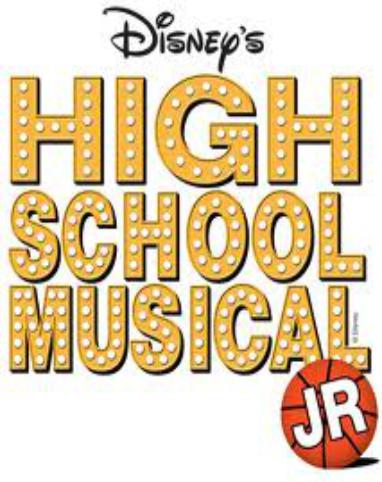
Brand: High School Musical
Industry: Leisure